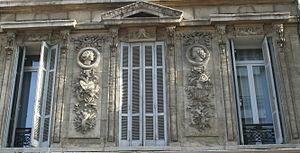
Sculpture de la façade de l'immeuble situé au 11 rue Maurel à Marseille réalisée par Aldebert qui a habité cette maison.
Émile Aldebert, né à Millau le 28 août 1828 et mort à Marseille le 7 mars 1924, est un sculpteur français.